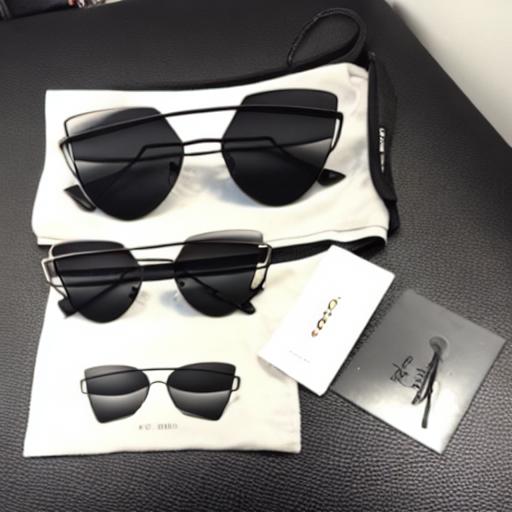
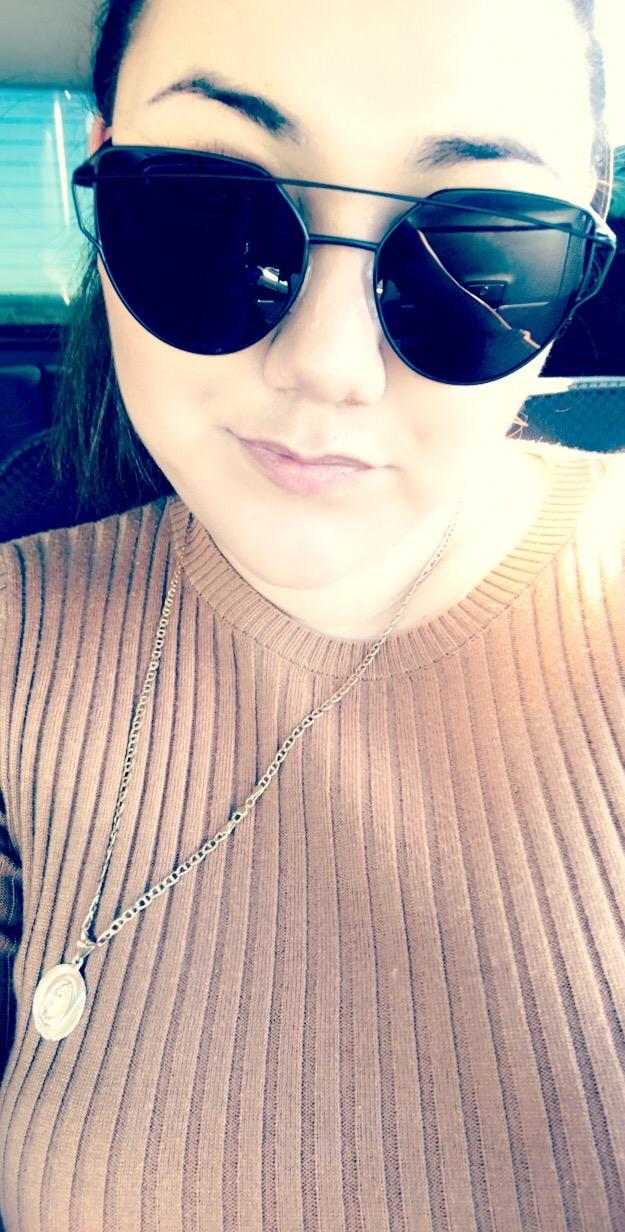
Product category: accessories_sunglasses
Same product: no